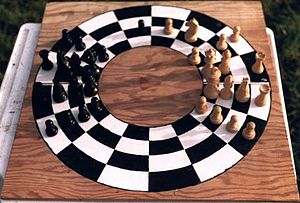
Rundskak
Foto af rundskak spil
Reglerne i rundskak er næsten de samme som i firkant-skak, men bønderne skal rykke et felt mere for at blive forvandlet til officerer, og rokade findes ikke, da der ikke er nogen trygge hjørner at gemme sig i.